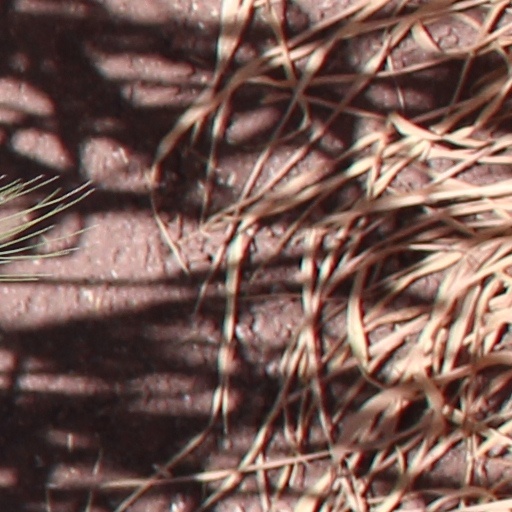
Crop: wheat